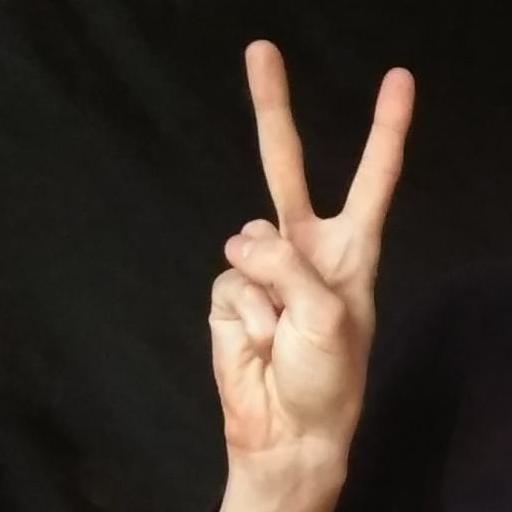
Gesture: peace